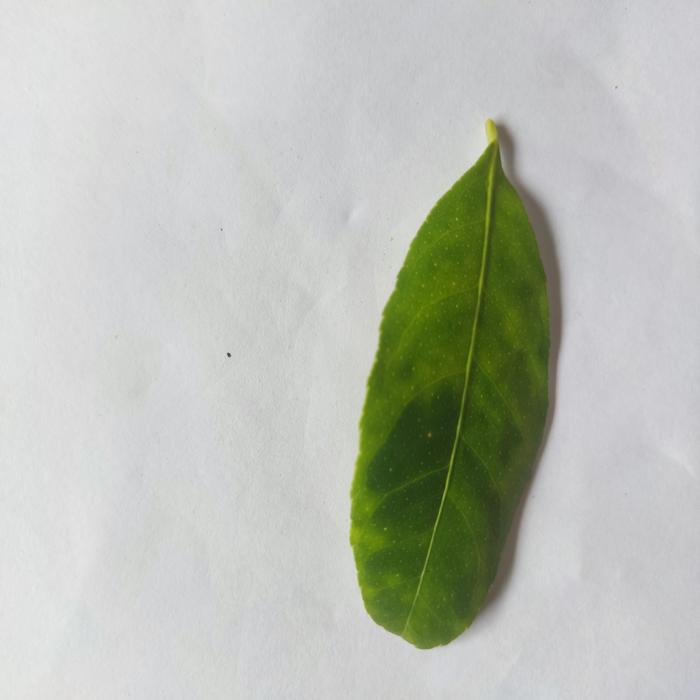
Crop: Lemon
Leaf condition: Citrus